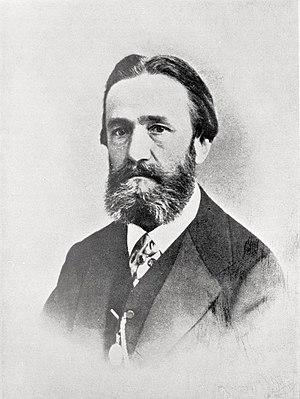
Paul Grigoriévitch baron von Derwies, ou mieux, von der Wiese, ou Derviz, est un pianiste virtuose, un magnat des chemins de fer et un célèbre financier russe ; il est aussi connu comme hivernant russe de la Côte d’Azur du XIXᵉ siècle.